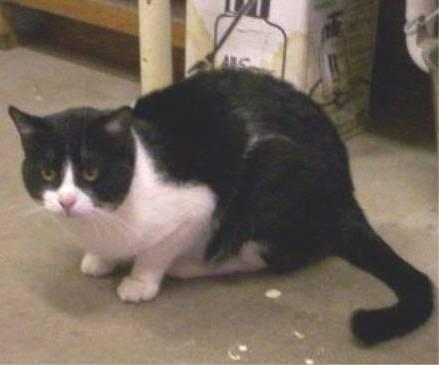
cat